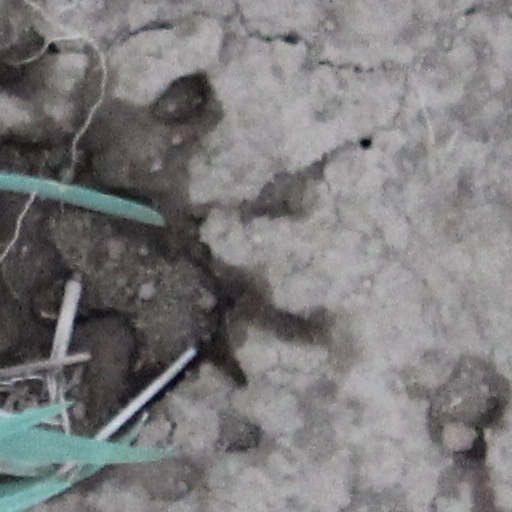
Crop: wheat